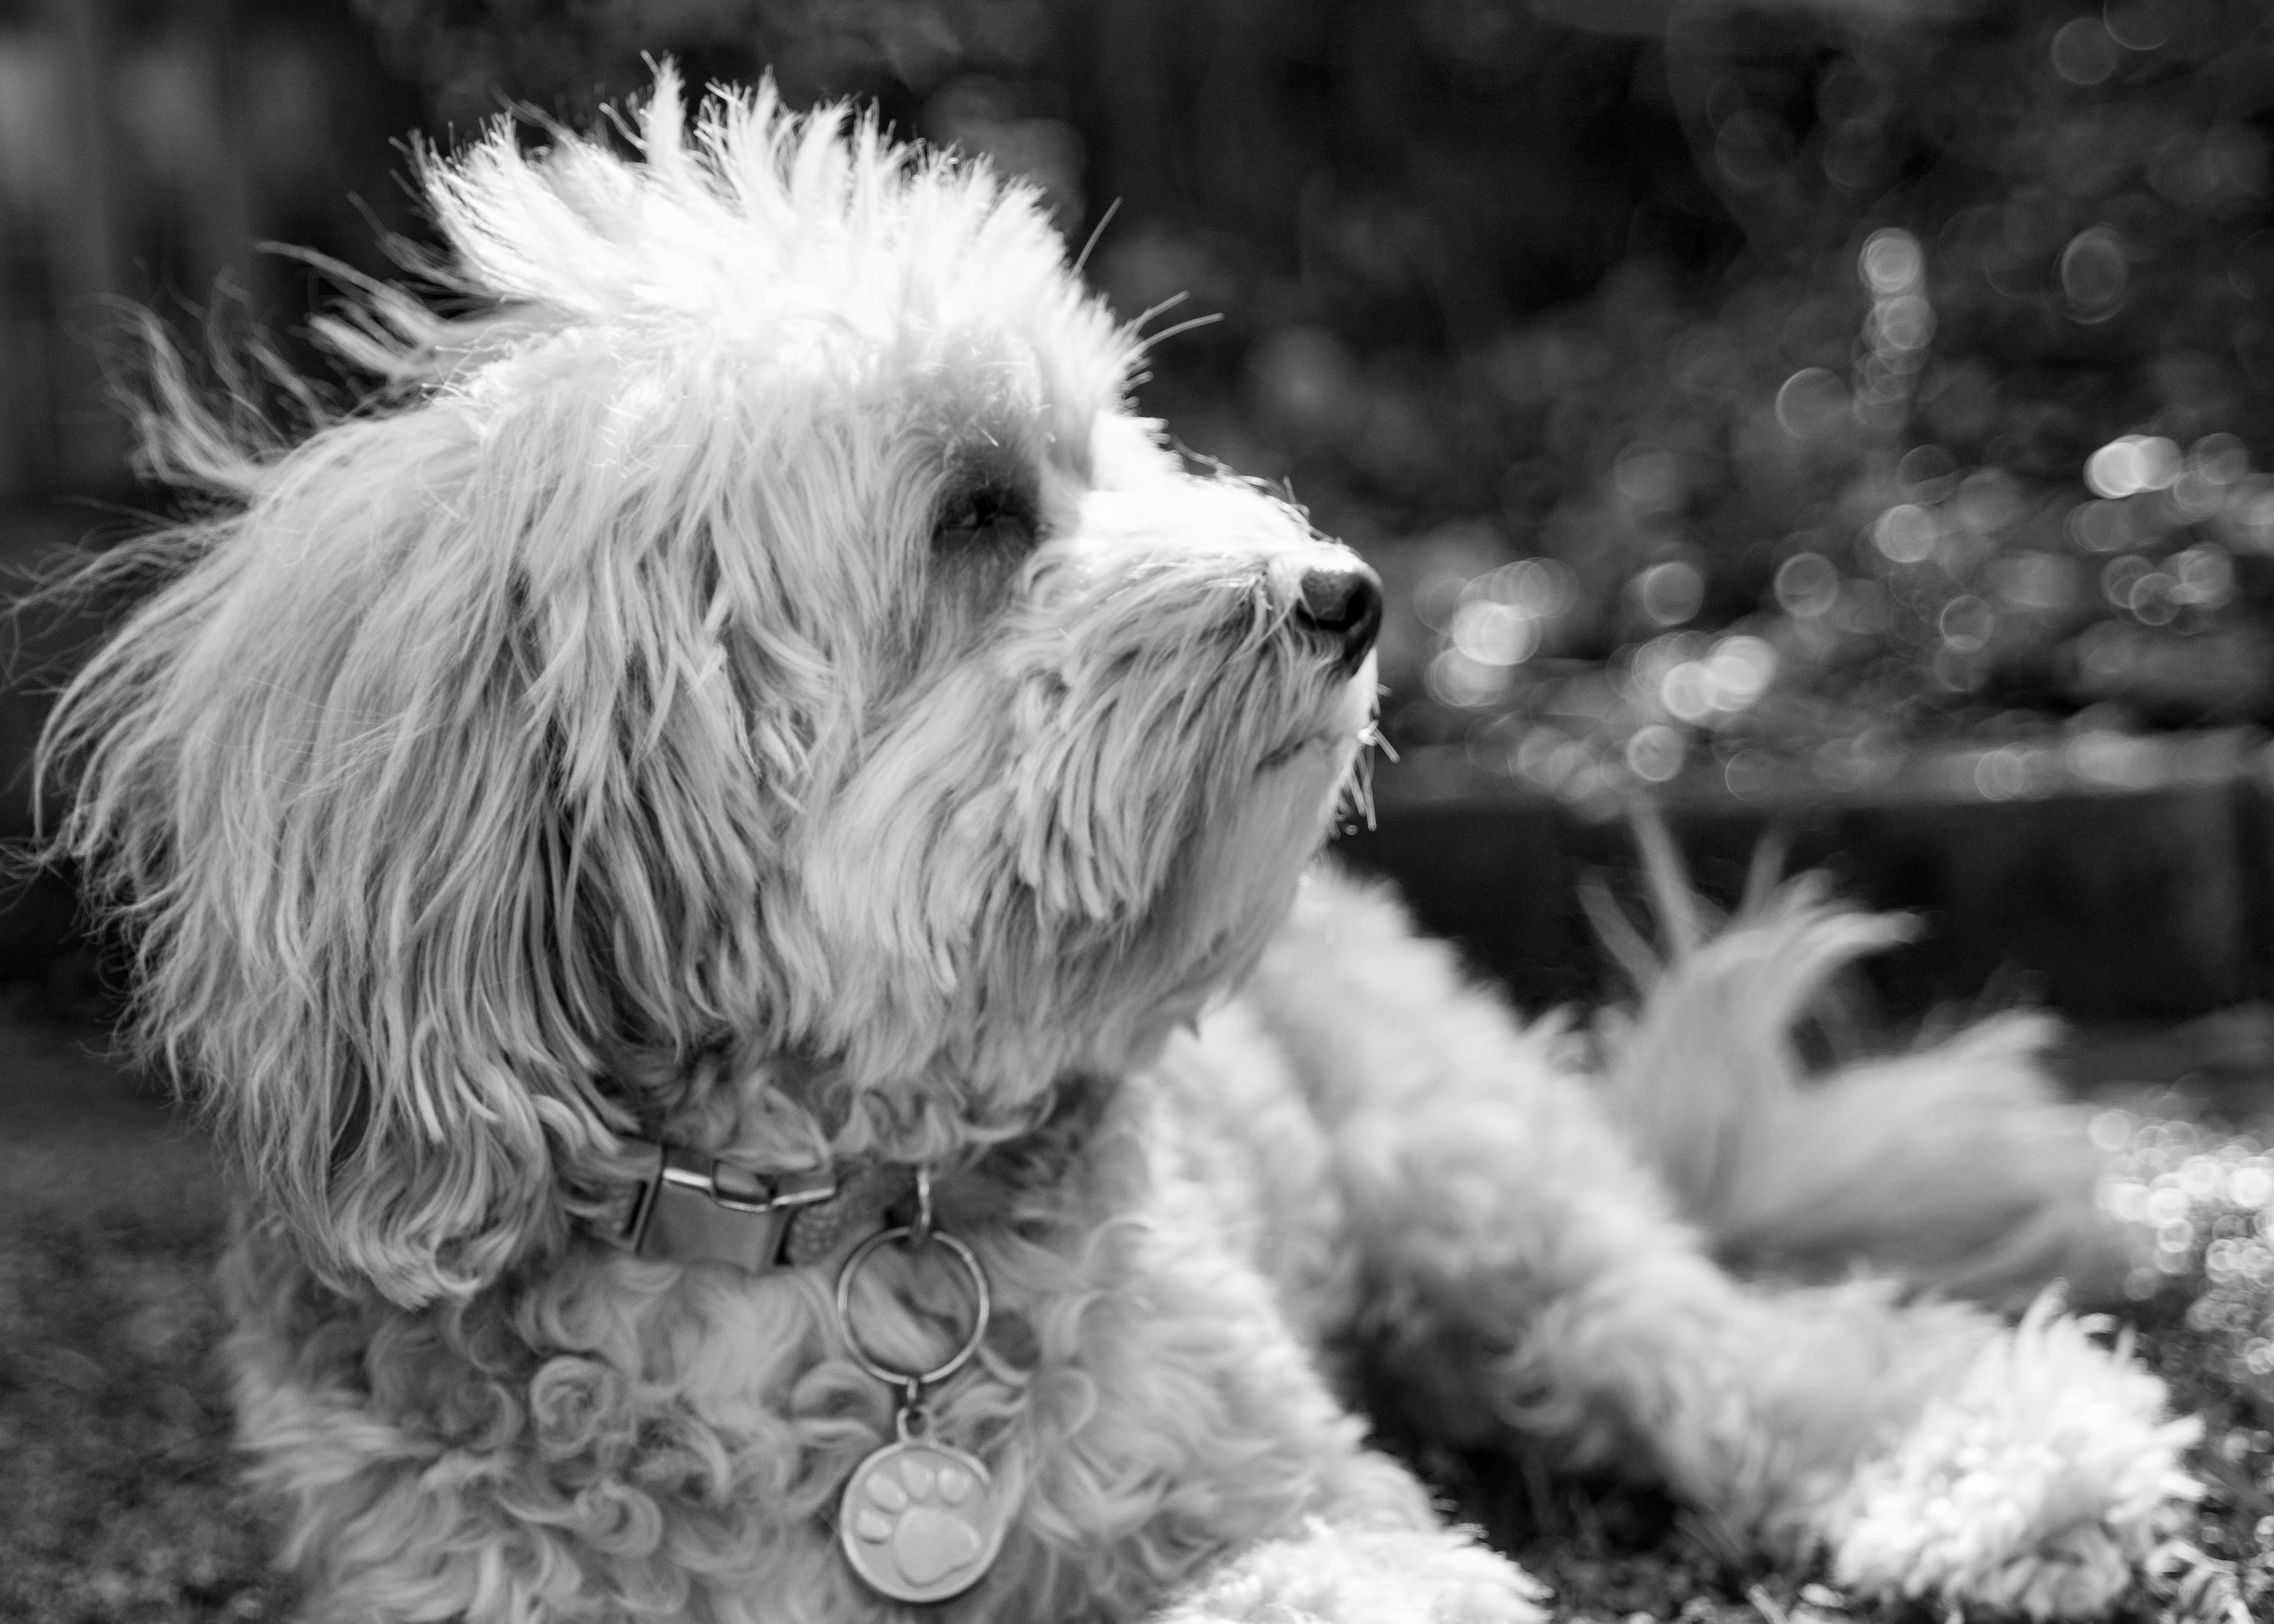
black and white, white, puppy, dog, pet, mammal, monochrome, vertebrate, dog breed, littledoglaughednoiret, oodle, cavoodle, cavapoo, poodlecross, maltese, bichon, bichon frise, bolognese, monochrome photography, havanese, dog like mammal, west highland white terrier, schnoodle, dog crossbreeds